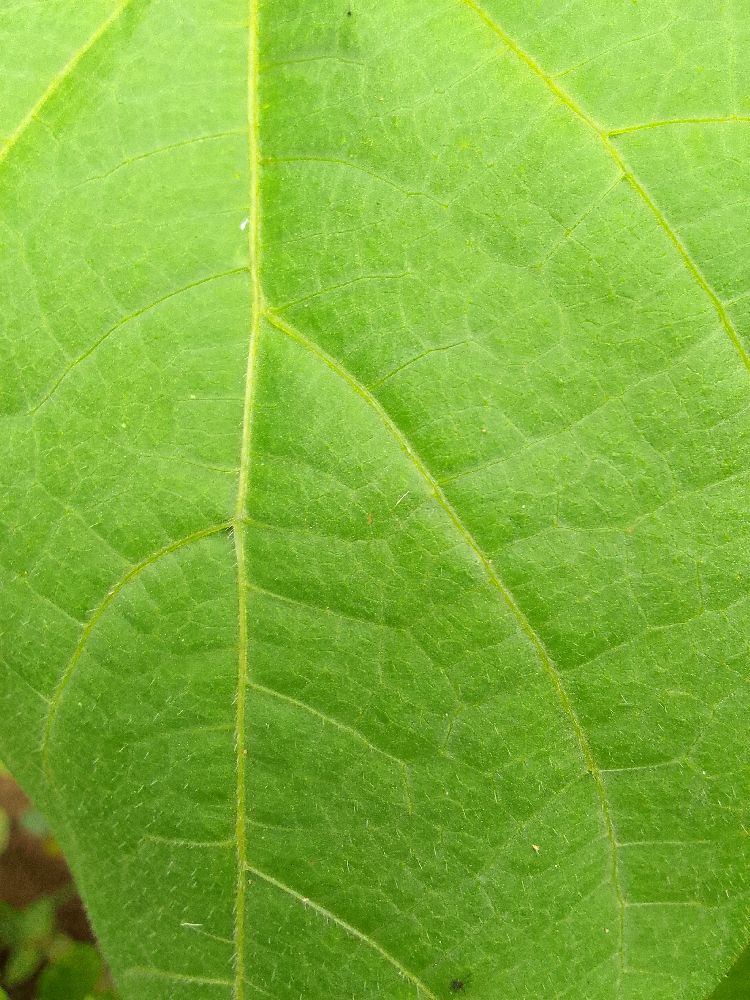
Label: healthy